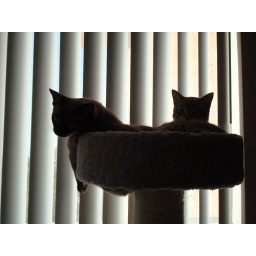
0007 Dusk and Moonshine in the cat tree